Iris (2001 film)

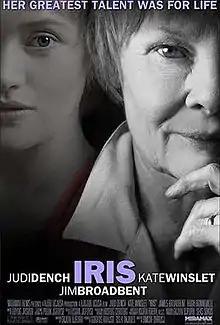
Theatrical release poster

Iris is a 2001 biographical drama film about novelist Iris Murdoch and her relationship with her husband John Bayley. Directed by Richard Eyre from a screenplay he co-wrote with Charles Wood, the film is based on Bayley's 1999 memoir "Elegy for Iris". Judi Dench and Jim Broadbent portray Murdoch and Bayley during the later stages of their marriage, while Kate Winslet and Hugh Bonneville appear as the couple in their younger years. The film contrasts the start of their relationship, when Murdoch was an outgoing, dominant individual compared to the timid and scholarly Bayley, and their later life, when Murdoch was suffering from Alzheimer's disease and tended to by a frustrated Bayley in their North Oxford home in Charlbury Road. The beach scenes were filmed at Southwold in Suffolk, one of Murdoch's favourite haunts.